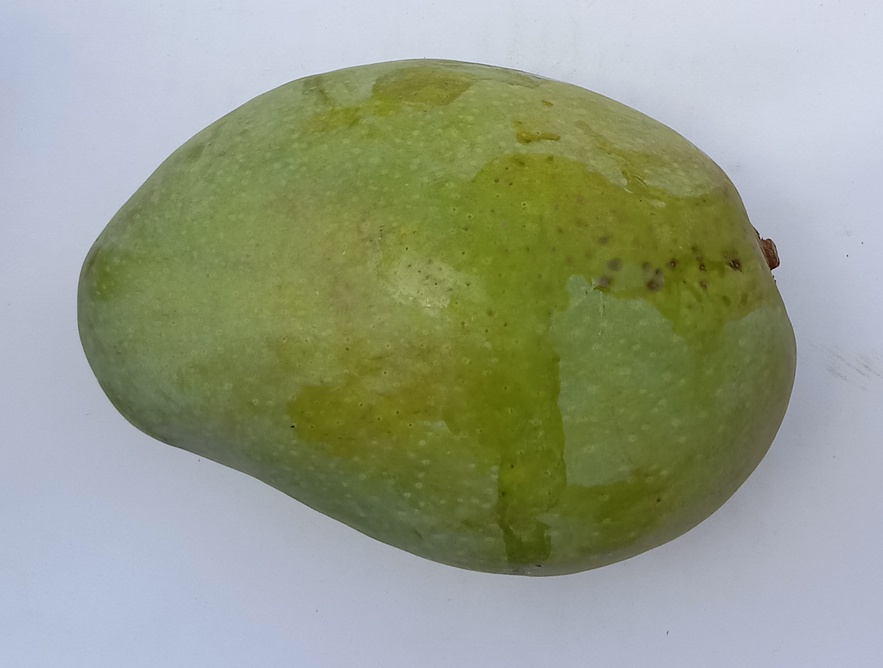
Mango variety: Fajri